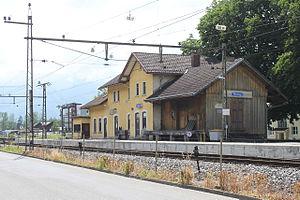
La gare de Nendeln est une gare ferroviaire Liechtensteinoise de la ligne de Feldkirch à Buchs, située au village de Nendeln, sur le territoire de la commune d'Eschen dans la Principauté du Liechtenstein.